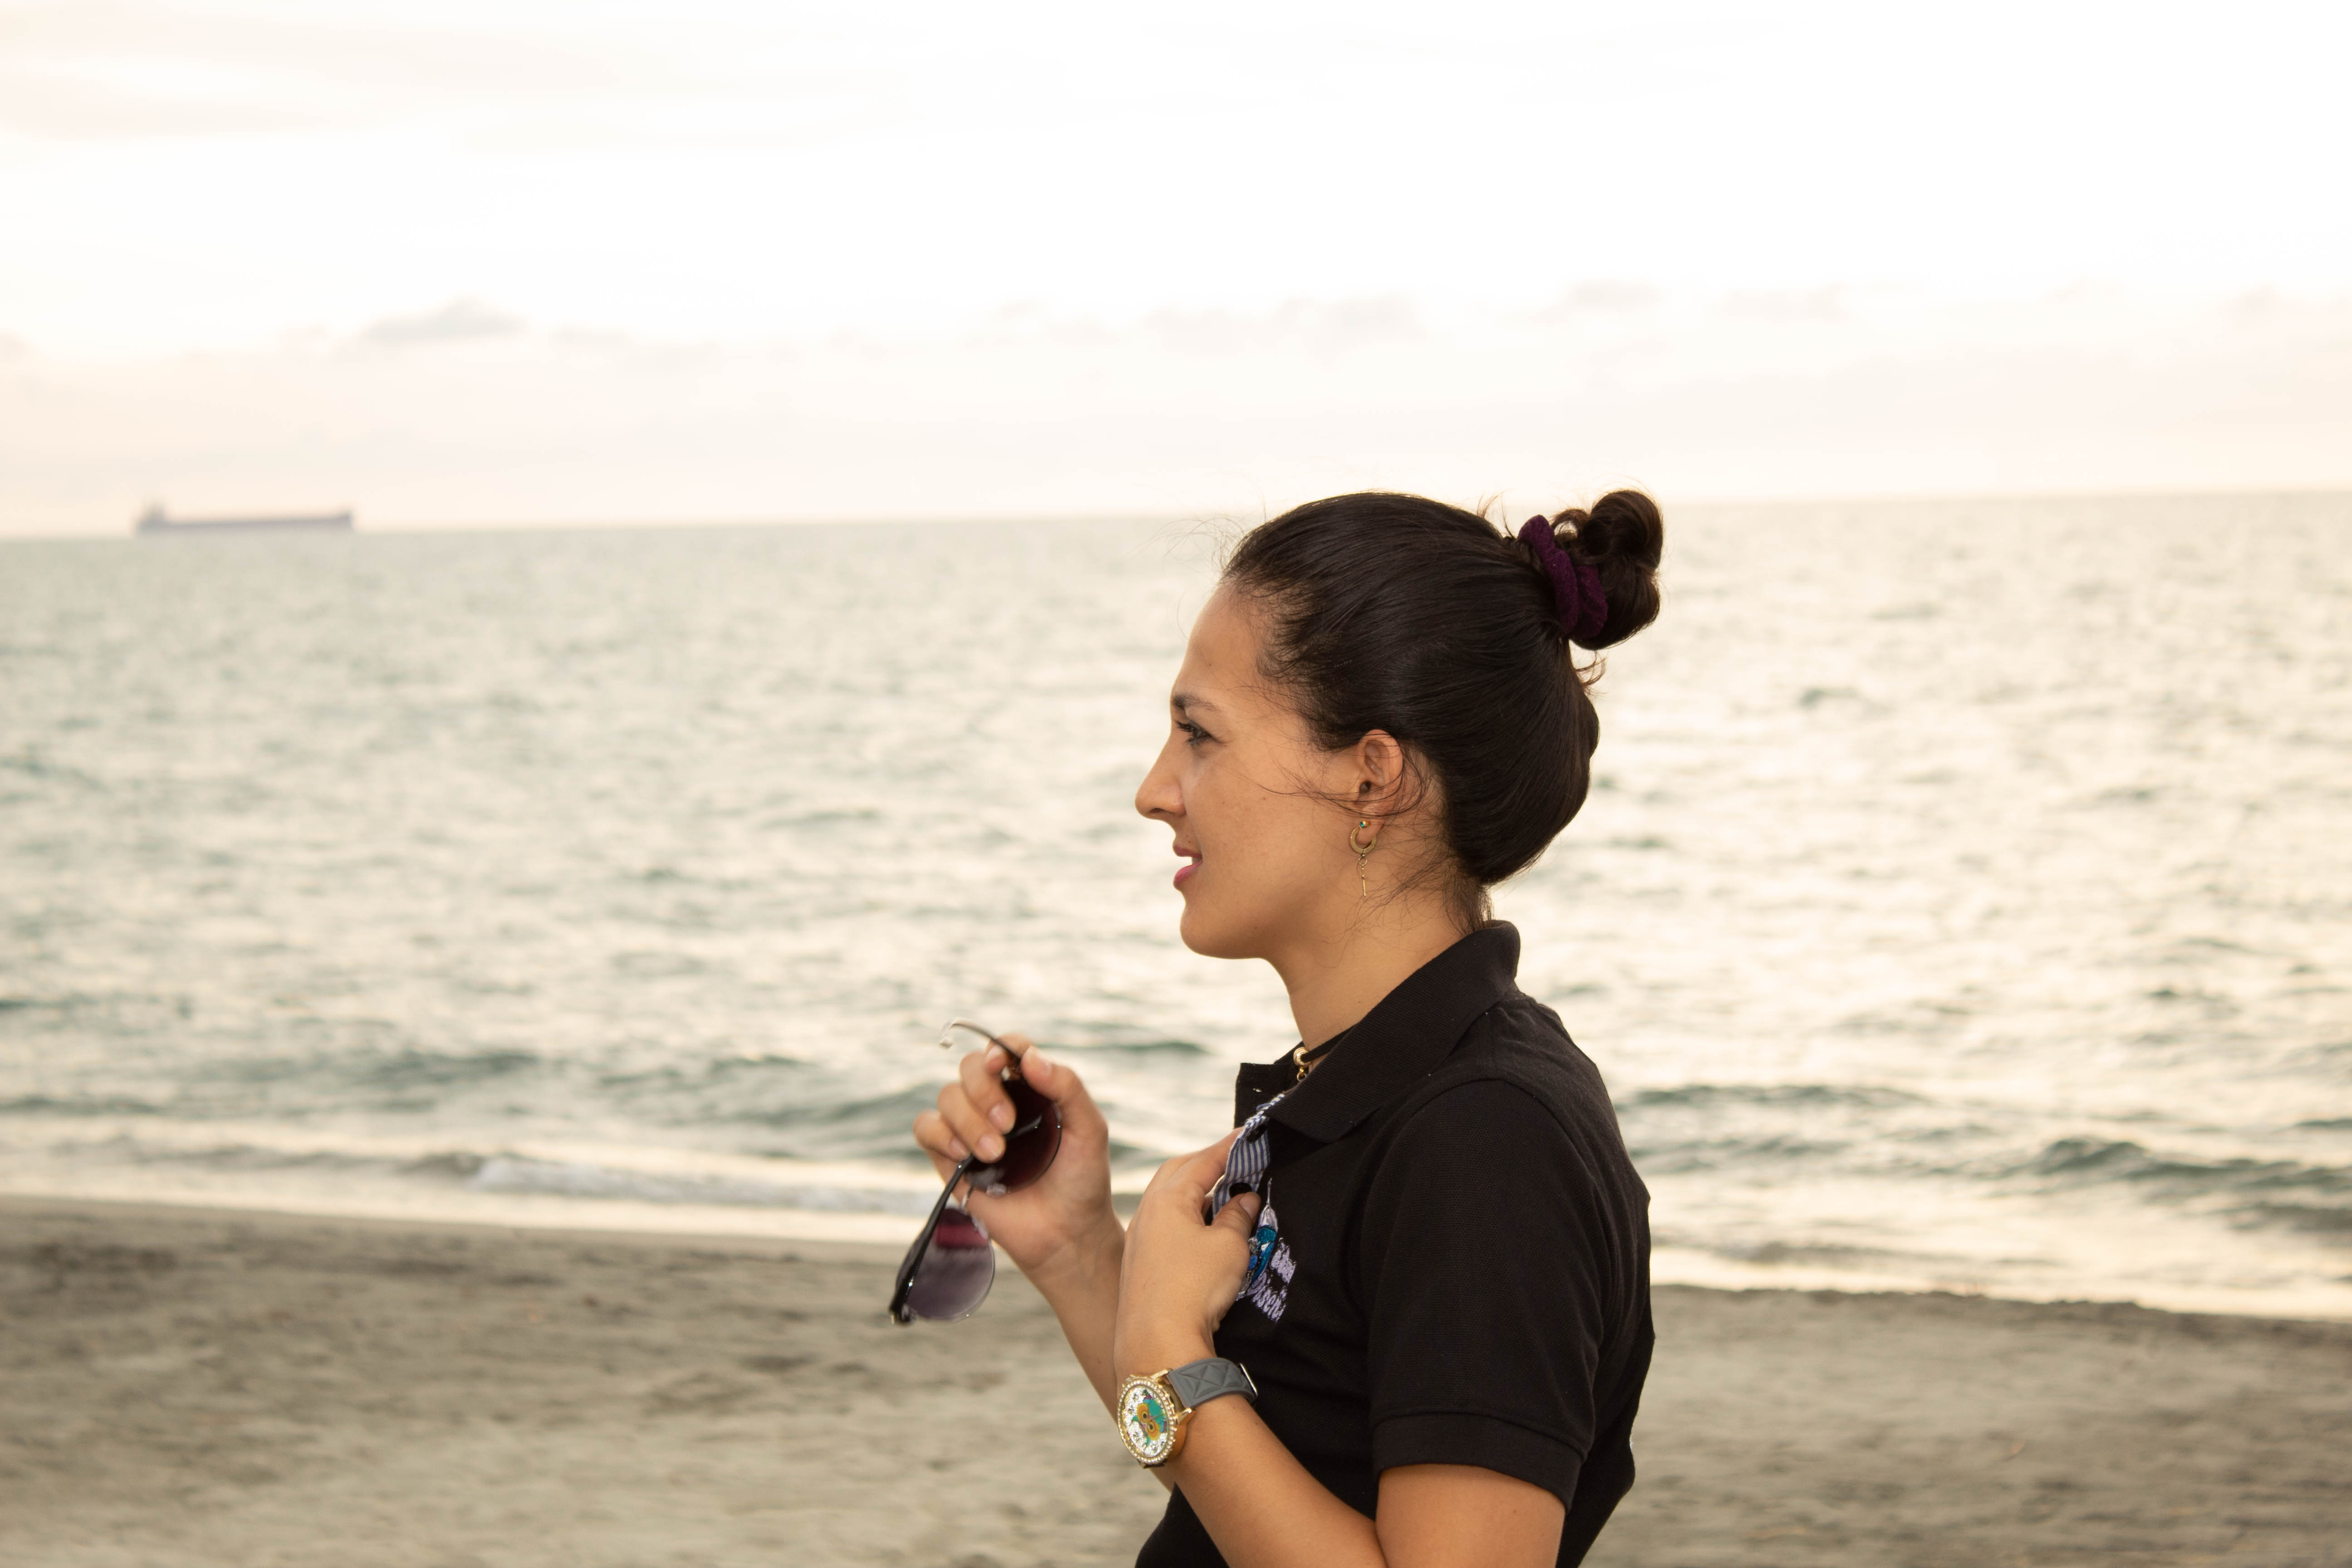
woman, photograph, sea, beach, beauty, vacation, snapshot, ocean, sky, summer, fun, tourism, photography, human, happy, smile, travel, black hair, sand, coast, neck, coastal and oceanic landforms, leisure